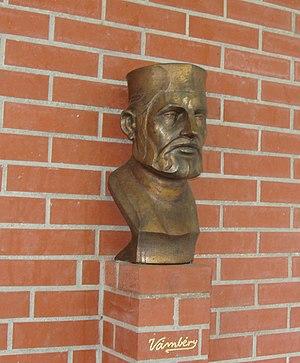
Ármin Vámbéry, ou Arminius Vambery, né Hermann Wamberger le 19 mars 1832 à Szentgyörgy, mort le 15 septembre 1913 à Budapest, est un géographe orientaliste hongrois, professeur des universités et membre de l'Académie hongroise des sciences.